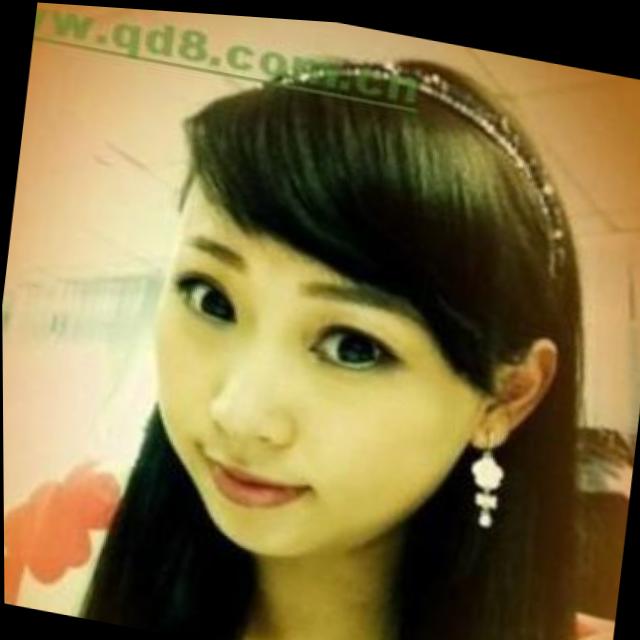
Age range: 21-44